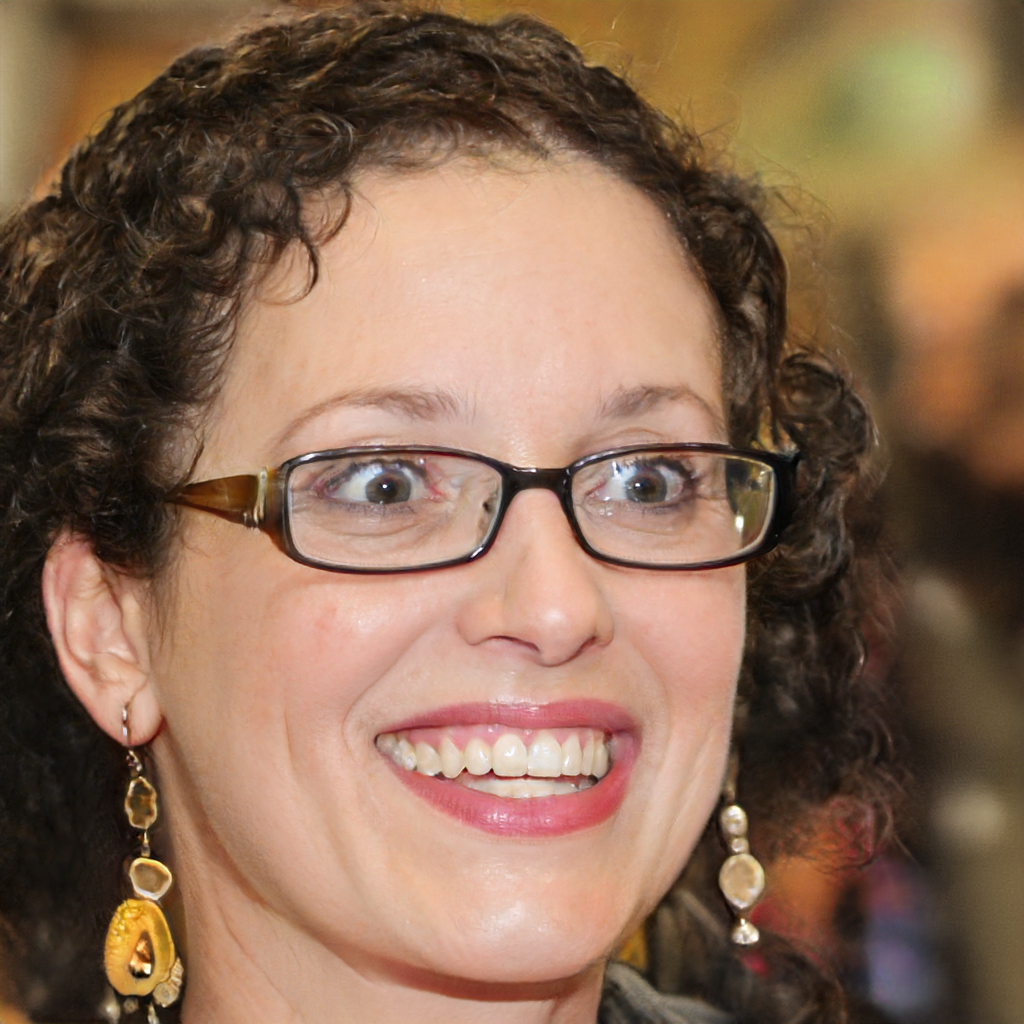
Gender: Female